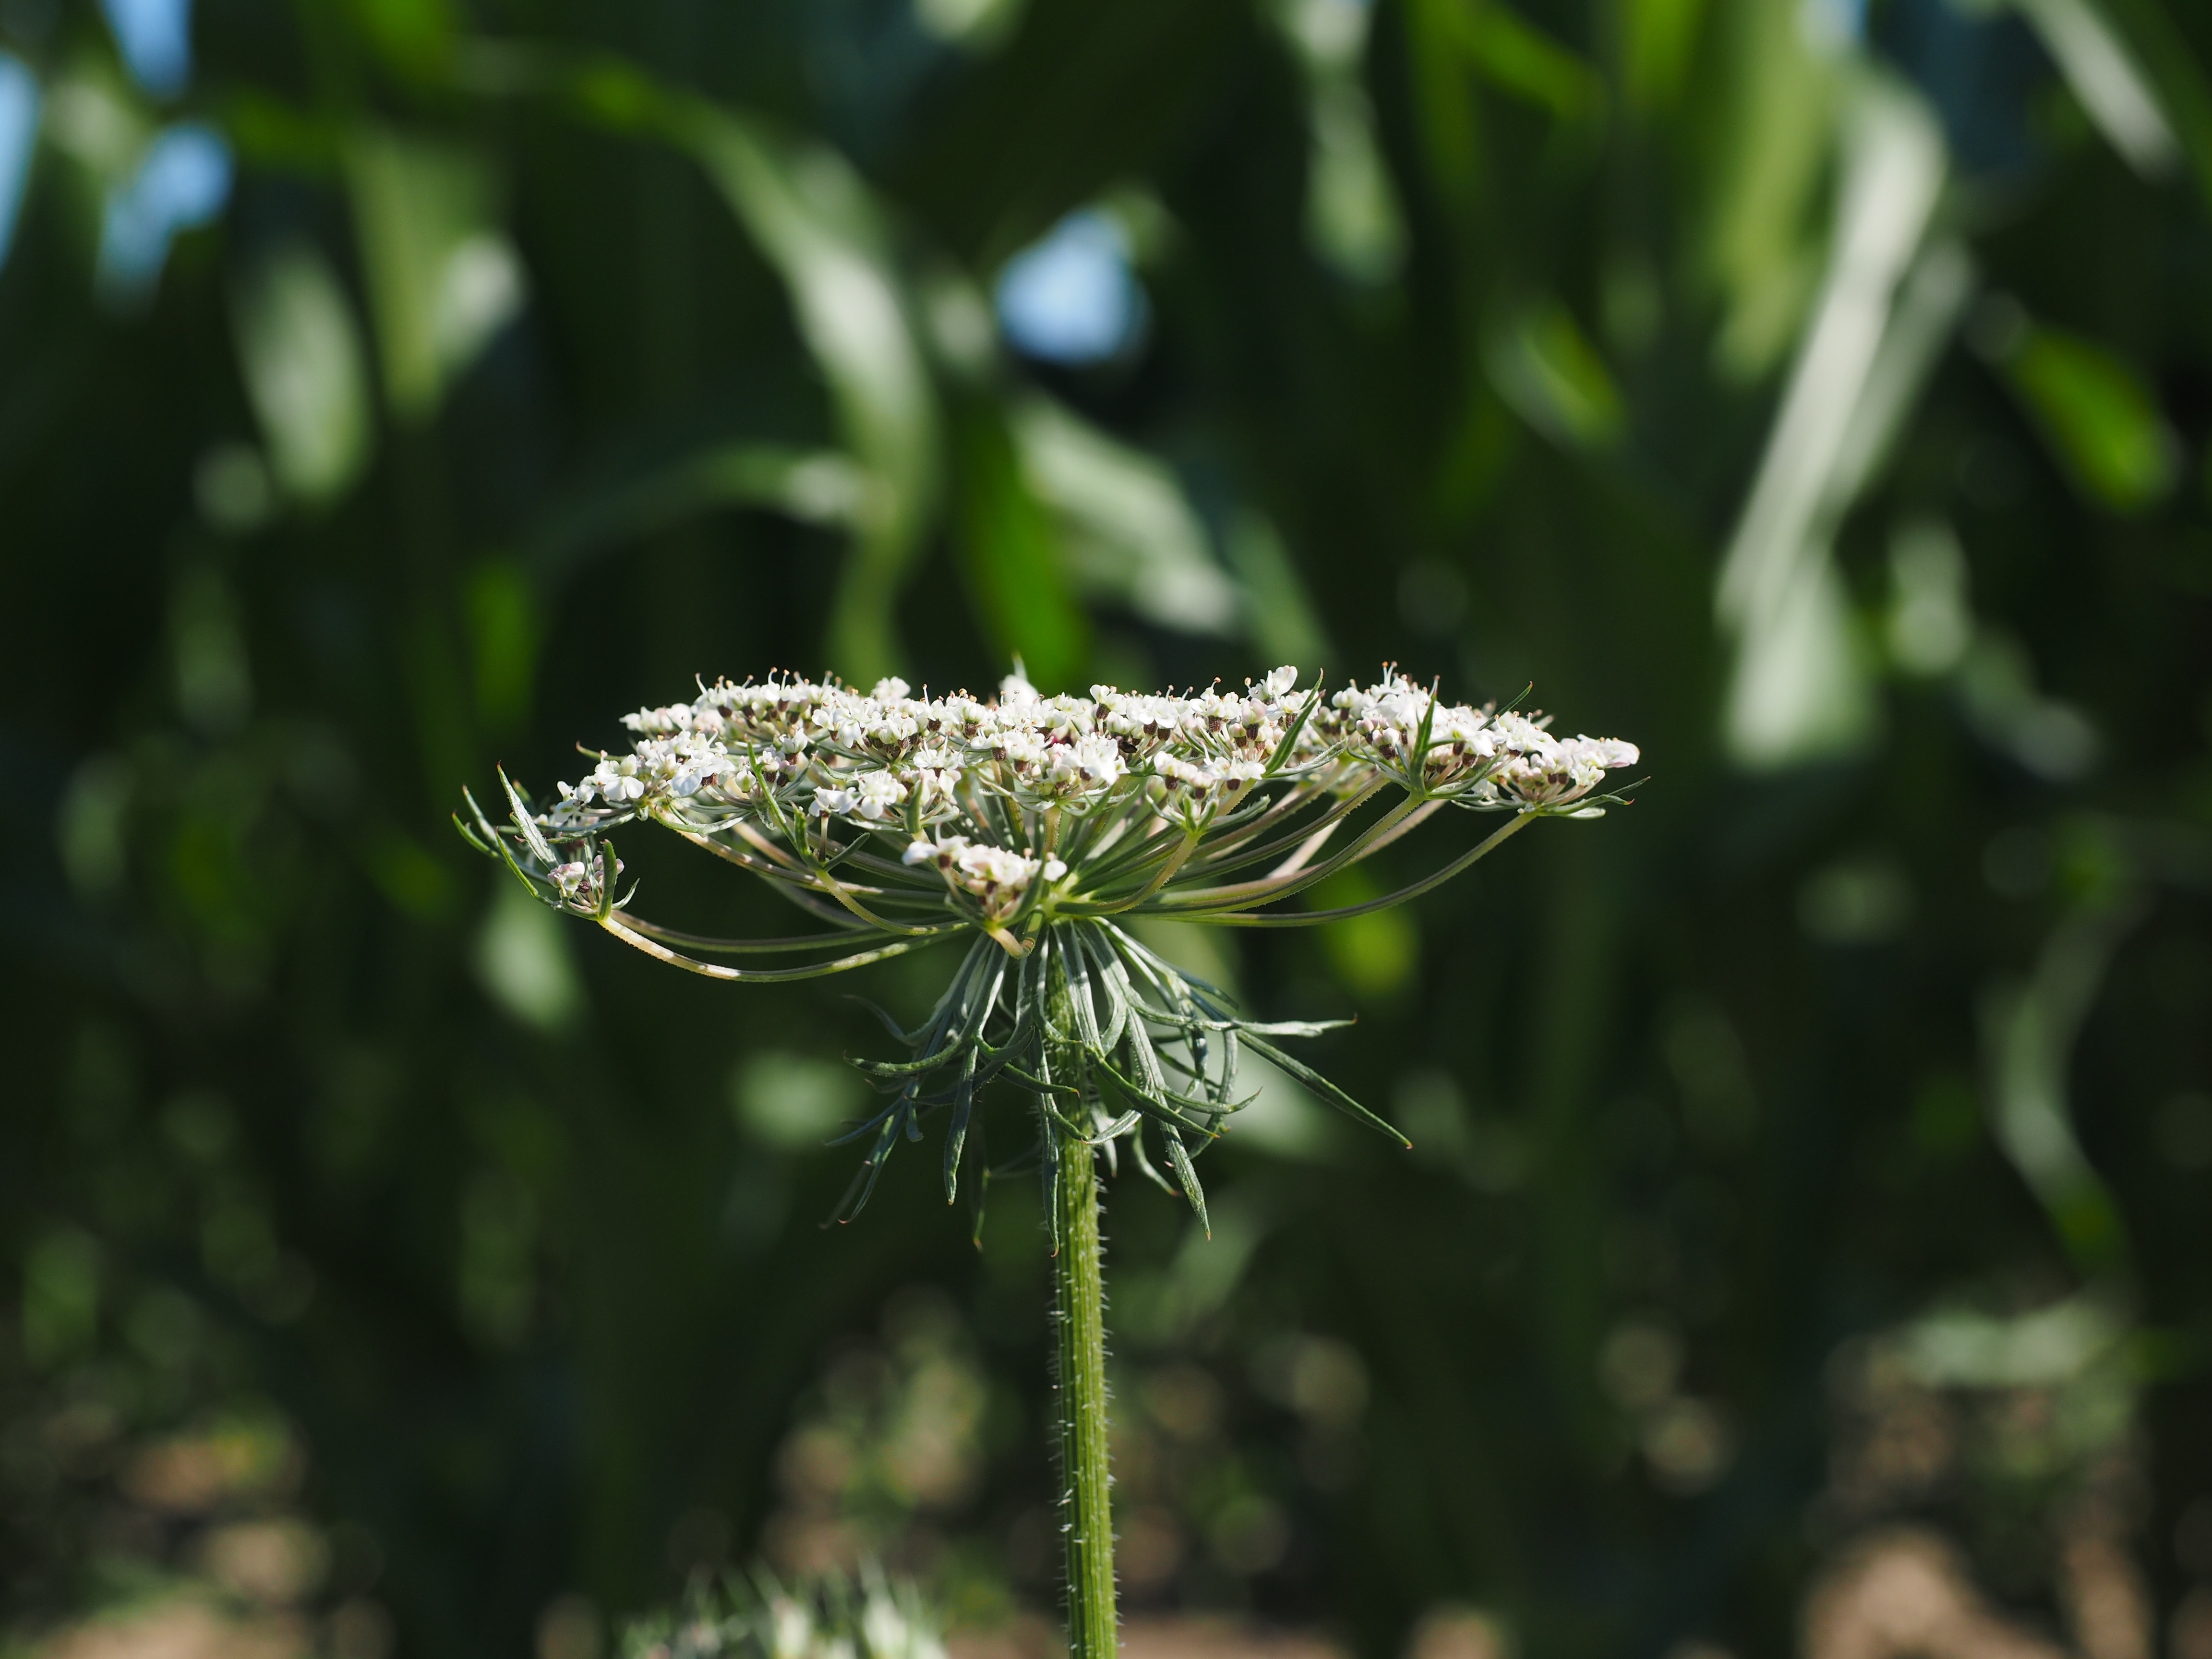
nature, grass, branch, blossom, plant, white, leaf, flower, bloom, spring, green, herb, insect, macro, botany, garden, pink, close, flora, fauna, wild flower, wildflower, close up, wild plant, pointed flower, shrub, back light, macro photography, garden plant, flowering plant, umbelliferae, apiaceae, wild carrot, daucus carota, summer flowering, flower umbel, grass family, plant stem, land plant